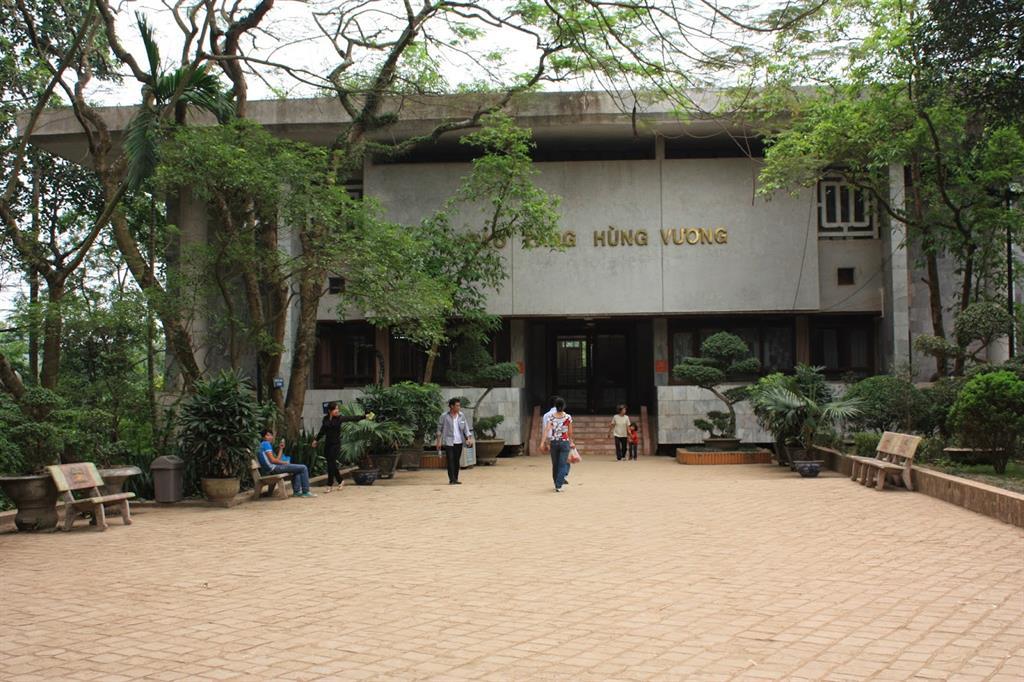
có những chiếc ghế đá xuất hiện ở hai bên lối đi